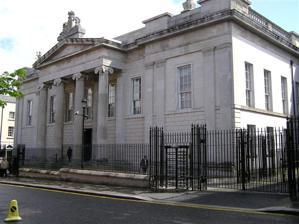
Building: Bishop Street Courthouse
Country: United Kingdom
Year built: 1822
Historic site in Derry, County Londonderry Bishop Street Courthouse Bishop Street Courthouse Location Derry , County Londonderry Coordinates 54°59′38″N 7°19′26″W / 54.9939°N 7.3239°W / 54.9939; -7.3239 Built 1822 Architect John Bowden Architectural style(s) Neoclassical style Listed Building – Grade A Official name Courthouse, Bishop Street, Derry Designated 25 May 1976 Reference no. HB 01/19/002 Shown in Northern Ireland The Bishop Street Courthouse is a judicial facility in Bishop Street, Derry , County Londonderry , Northern Ireland . It is a Grade A listed building . History The building, which was designed by John Bowden in the Neoclassical style , was first used in 1816, although it was not fully completed until 1817. The design involved a symmetrical main frontage facing the Bishop Street; the central section featured a tetrastyle portico with Ionic order columns supporting a frieze and a pediment . A carving depicting the Royal coat of arms was installed at the apex of the pediment and statues depicting Justice and Peace carved by Edward Smyth were erected above the end bays. Architectural critic, Ian Nairn , described it as "Derry's best Georgian building" in The Listener in December 1961, having regard to the high quality white sandstone which was brought locally from Dungiven to build it. The building was originally used as a facility for dispensing justice but, following the implementation of the Local Government (Ireland) Act 1898 , which established county councils in every county, the Bishop Street Courthouse was also used to discharge some county council functions. In May 2012 the justice minister, David Ford , said that he accepted an inspection report recommending that the Enniskillen Courthouse should be designated a "super court" in a proposed rationalisation of the court system. On 19 January 2019 there was a car bomb attack on the Bishop Street Courthouse initiated as part of a Dissident Irish Republican campaign , the first such attack in several years. There were no injuries from the attack but four men were subsequently arrested in relation to the incident. It led to concerns that former members of the Provisional IRA were constructing bombs for the dissidents. References